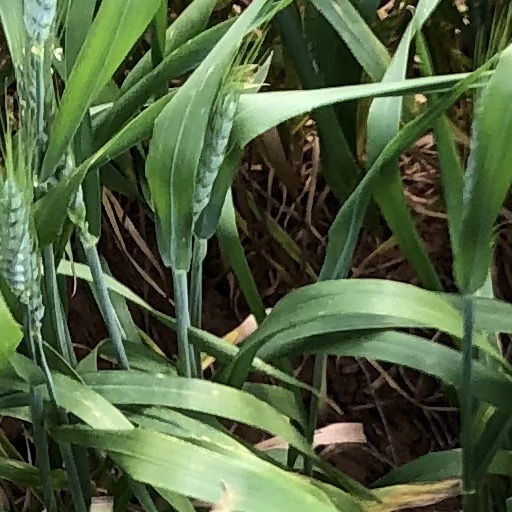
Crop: wheat